Iligan

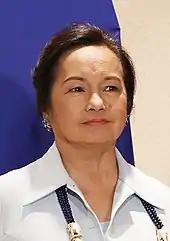
Former Philippine President Gloria Macapagal Arroyo briefly resided in Iligan, the hometown of her maternal grandparents.

Rural Transit (RTMI) and Super 5 Land Transport and Services Inc. are the dominant public bus companies with daily trips from and to Iligan. Passenger vans and jeeps also service various municipalities in Lanao del Norte, Lanao del Sur, and Misamis Oriental.